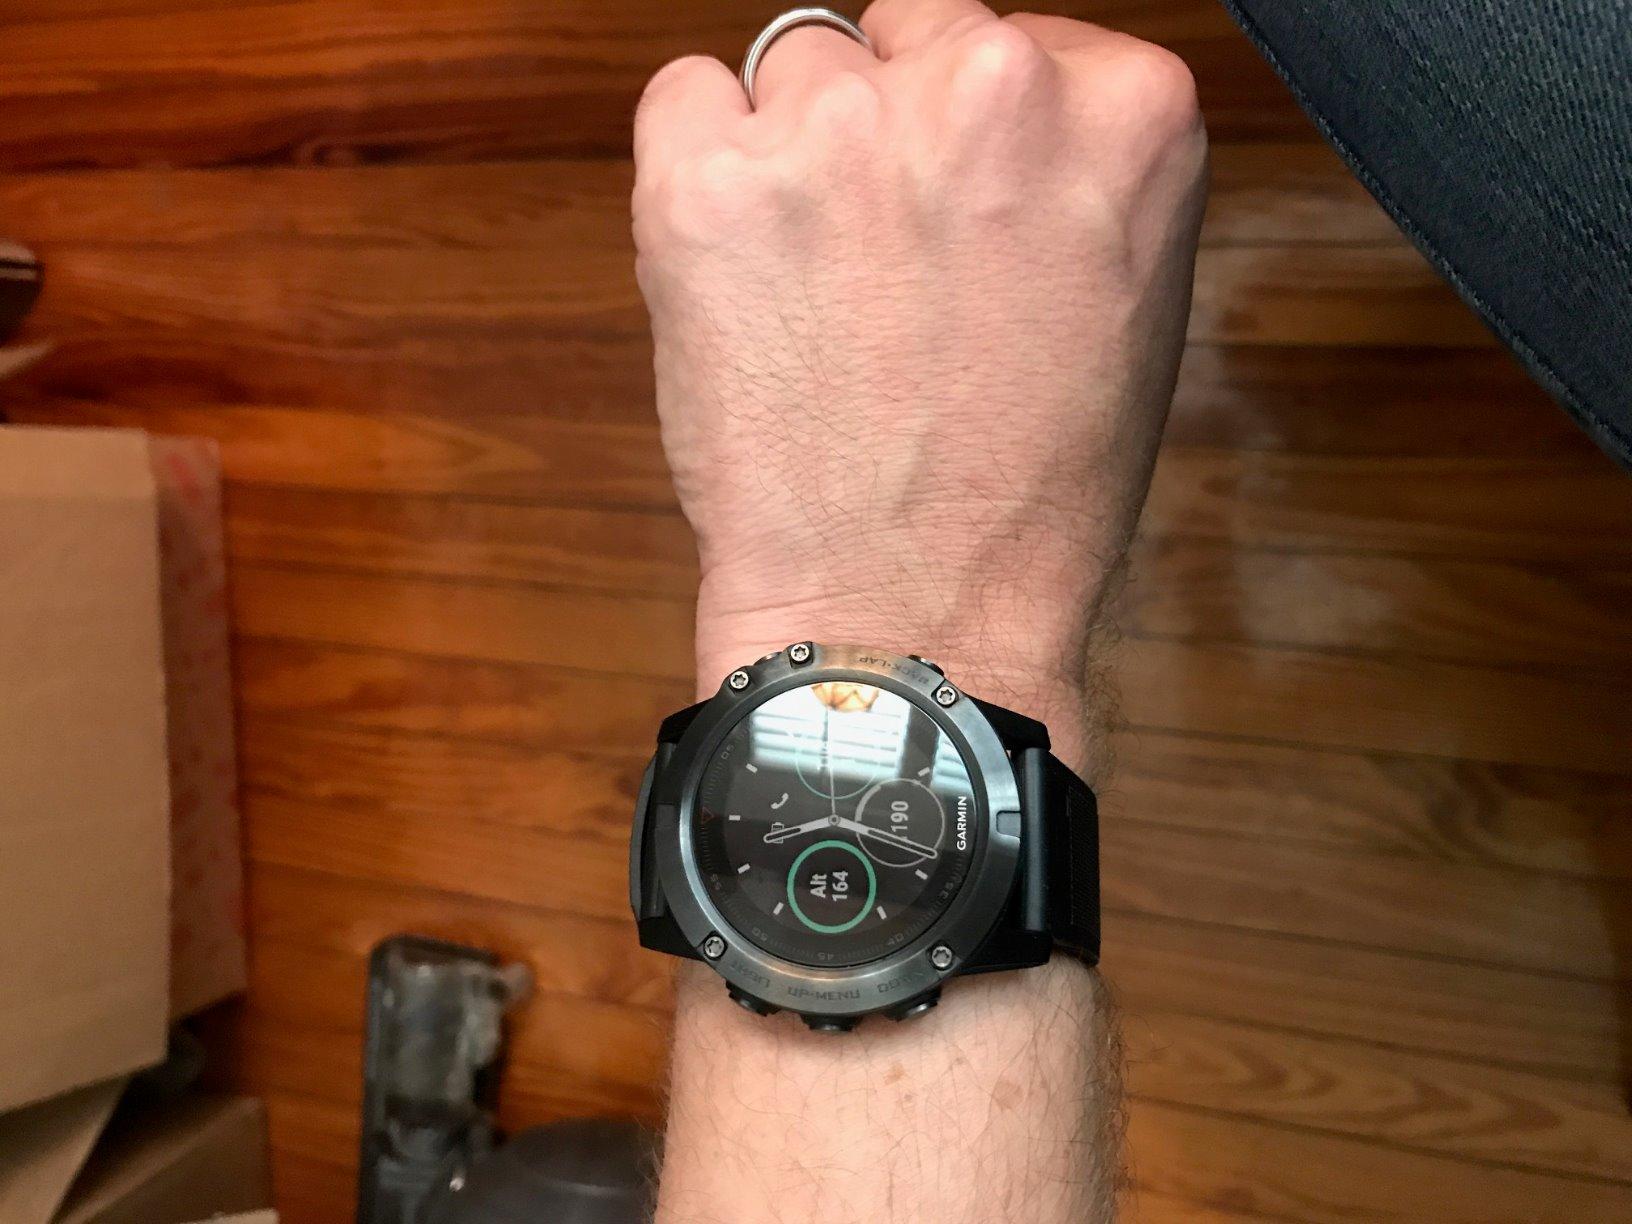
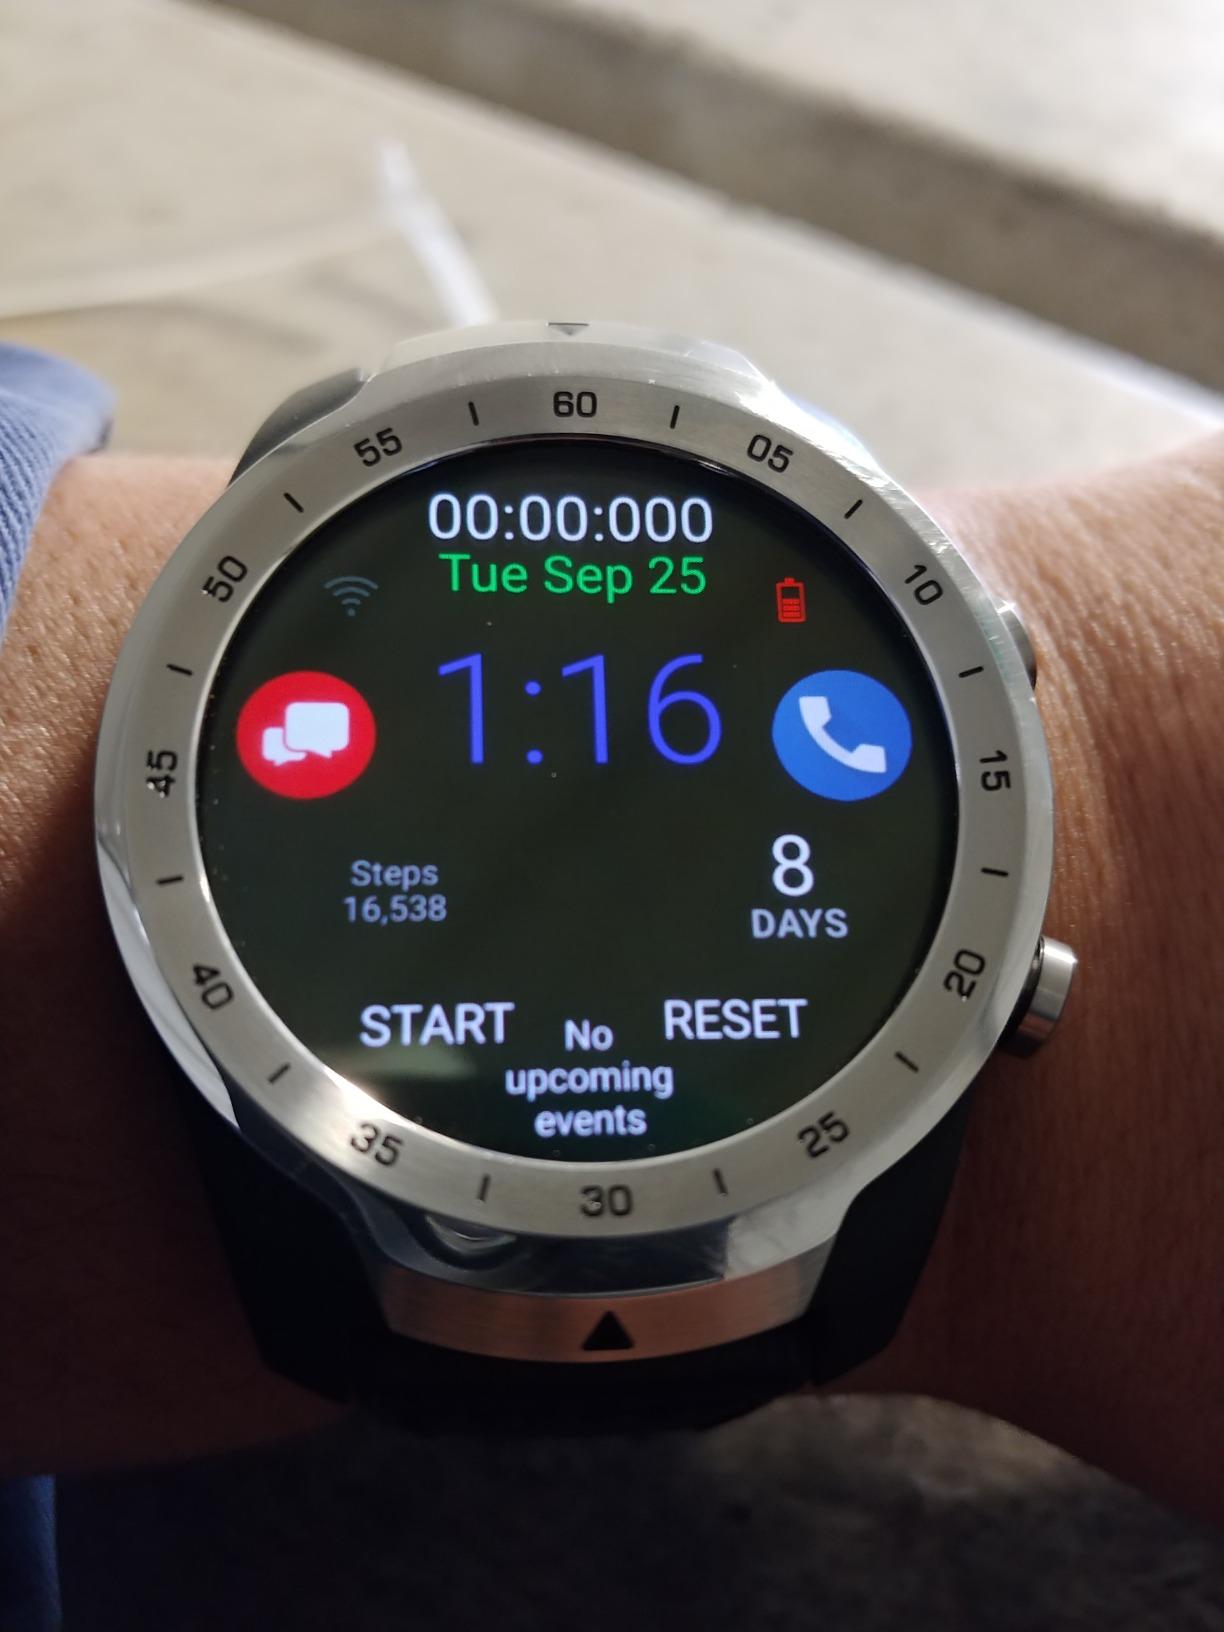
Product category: smartwatch
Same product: no